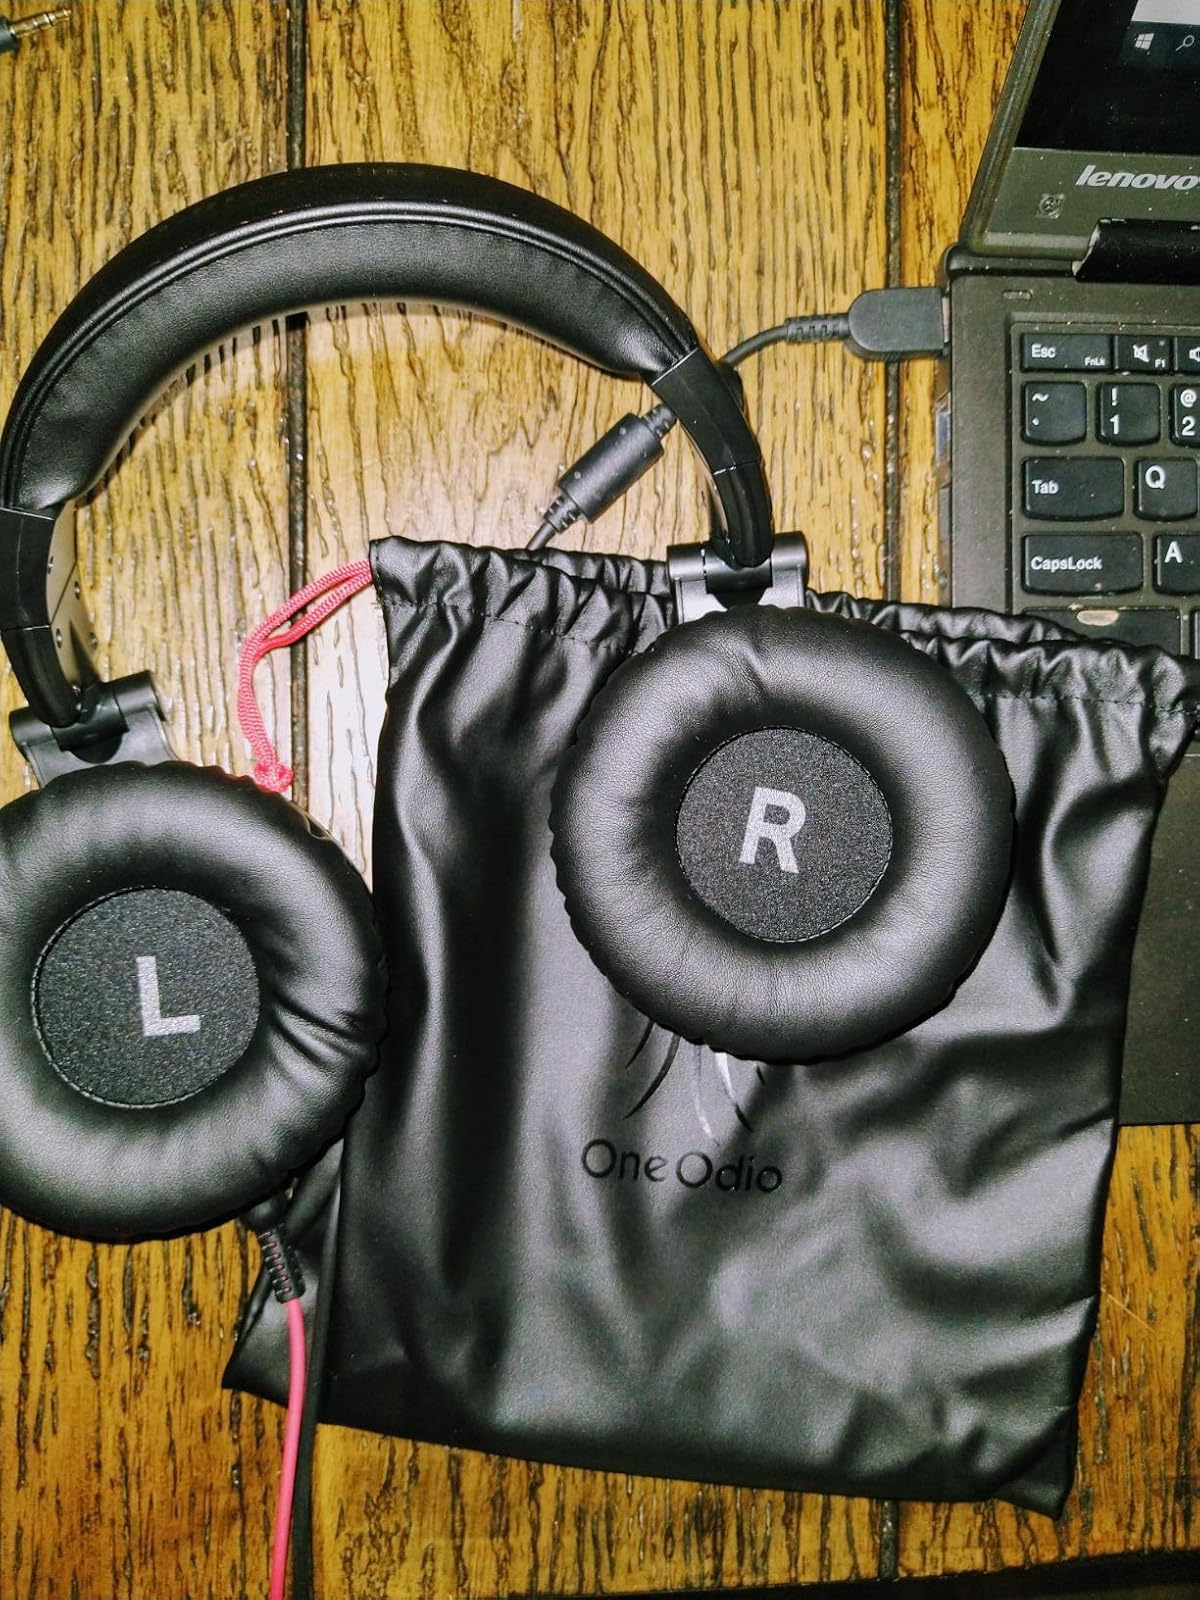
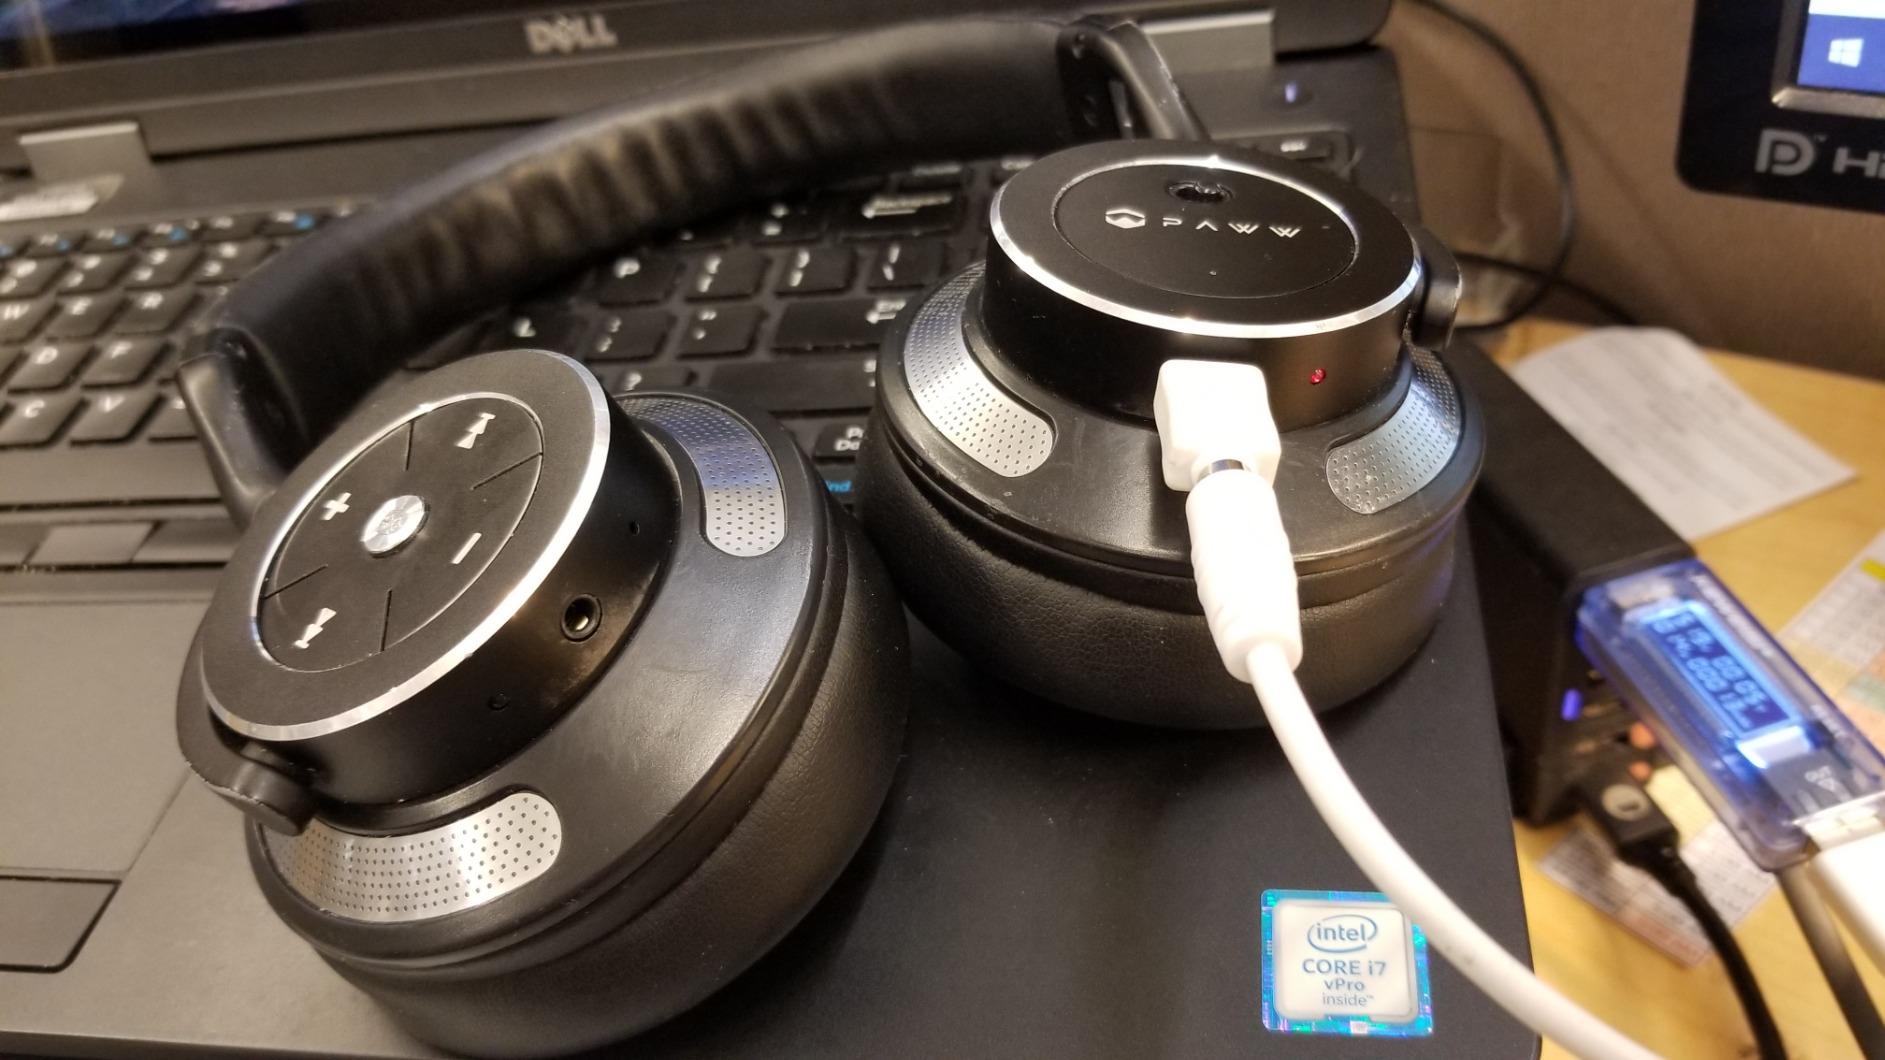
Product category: headphones
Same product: no